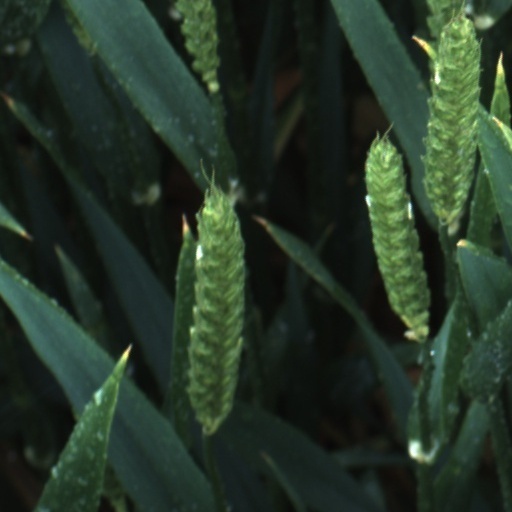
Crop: wheat